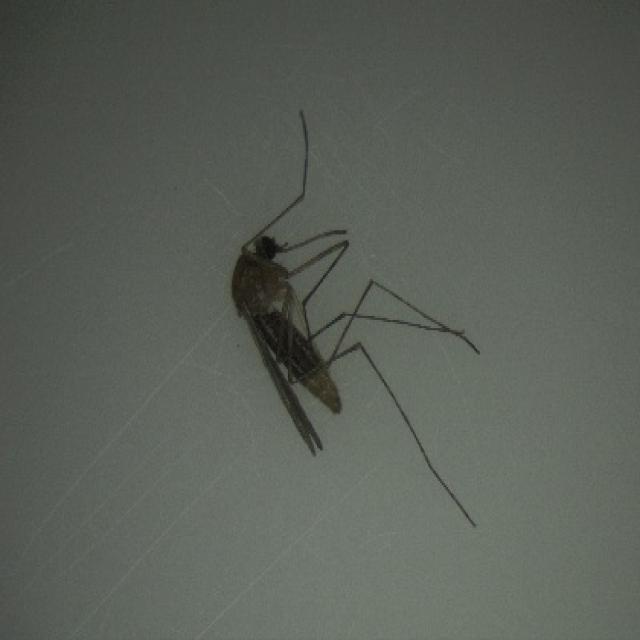
Species: culex_pipiens